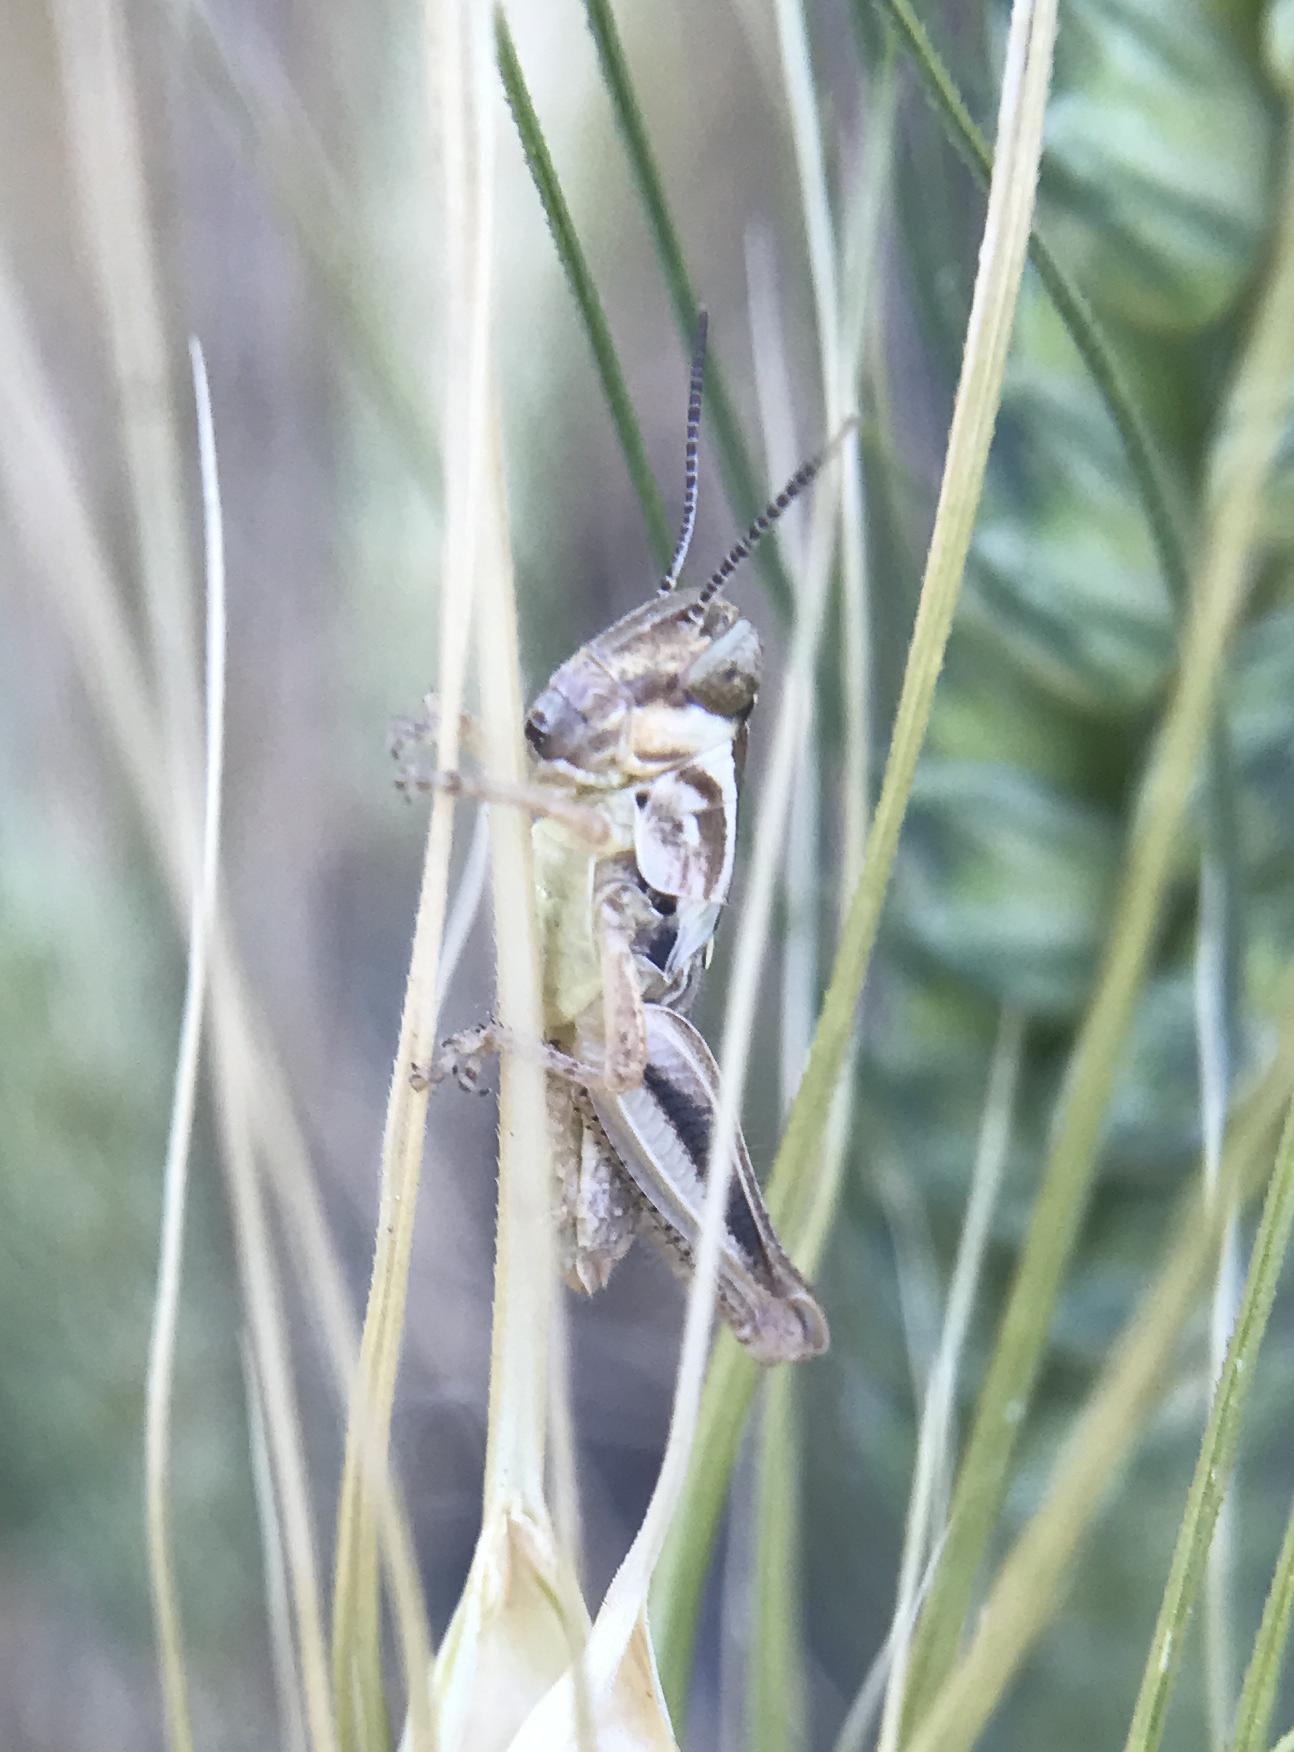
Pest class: occasional_pest